Amazing Crowns

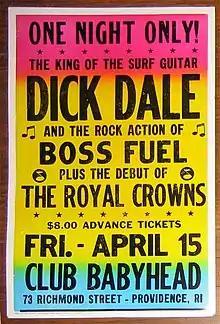
Poster promoting first ever performance by The Royal Crowns in April 1994.

The Royal Crowns formed April 1993 in Providence, Rhode Island. The original line-up featured Jason Kendall on vocals and maracas, Johnny Maguire on guitar, Jack Hanlon on standup bass and the band's friend Tina on drums. Their debut show was on April 15, 1994, as an opening act for Dick Dale in Providence. The band went through several drummers before sticking with Judd Williams